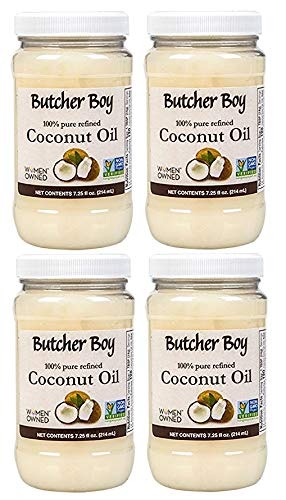
Item Name: Butcher Boy Coconut Oil | 100% Pure Refined | 7.25 fl oz | 4 Pack
Value: 4.0
Unit: Count

Price: 12.78